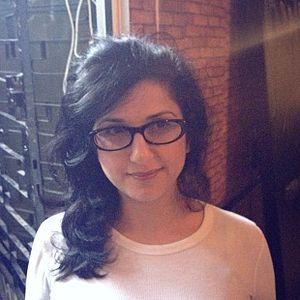
Dorit Rabinyan, née le 25 septembre 1972 à Kfar Saba, est une écrivain et scénariste israélienne.